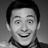
Emotion: surprise